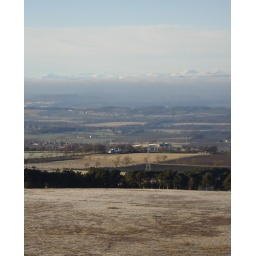
Snowy mountains floating in the sky